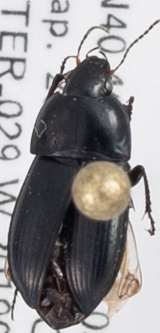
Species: Amara coelebs
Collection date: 2019-05-29
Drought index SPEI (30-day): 0.828
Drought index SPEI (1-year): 0.95
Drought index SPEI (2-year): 0.086